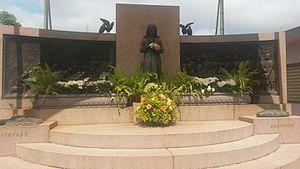
Menina Izildinha de Castro Ribeiro, plus connue sous le nom de sainte Izildinha, également surnommée l'Ange du Seigneur, née le 17 juin 1897 à Póvoa de Lanhoso et morte le 24 mai 1911 à Guimarães, est une jeune catholique portugaise, vénérée comme une sainte au Brésil, malgré l'absence de reconnaissance officielle.